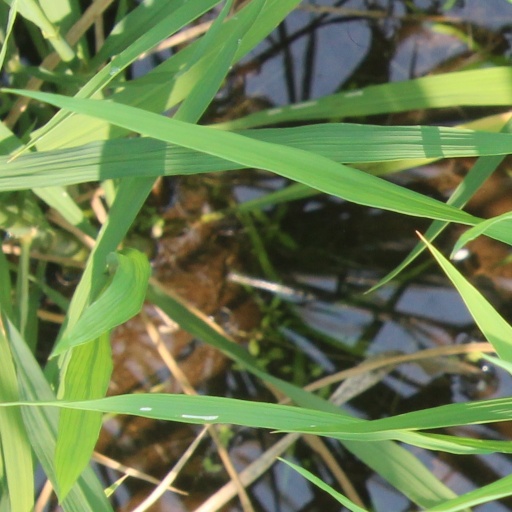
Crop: rice